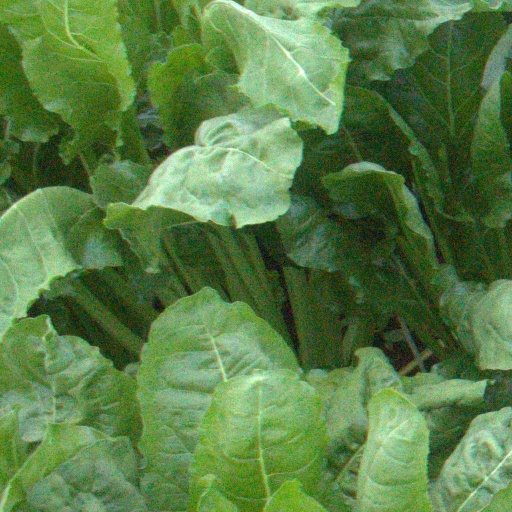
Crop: sugar beet